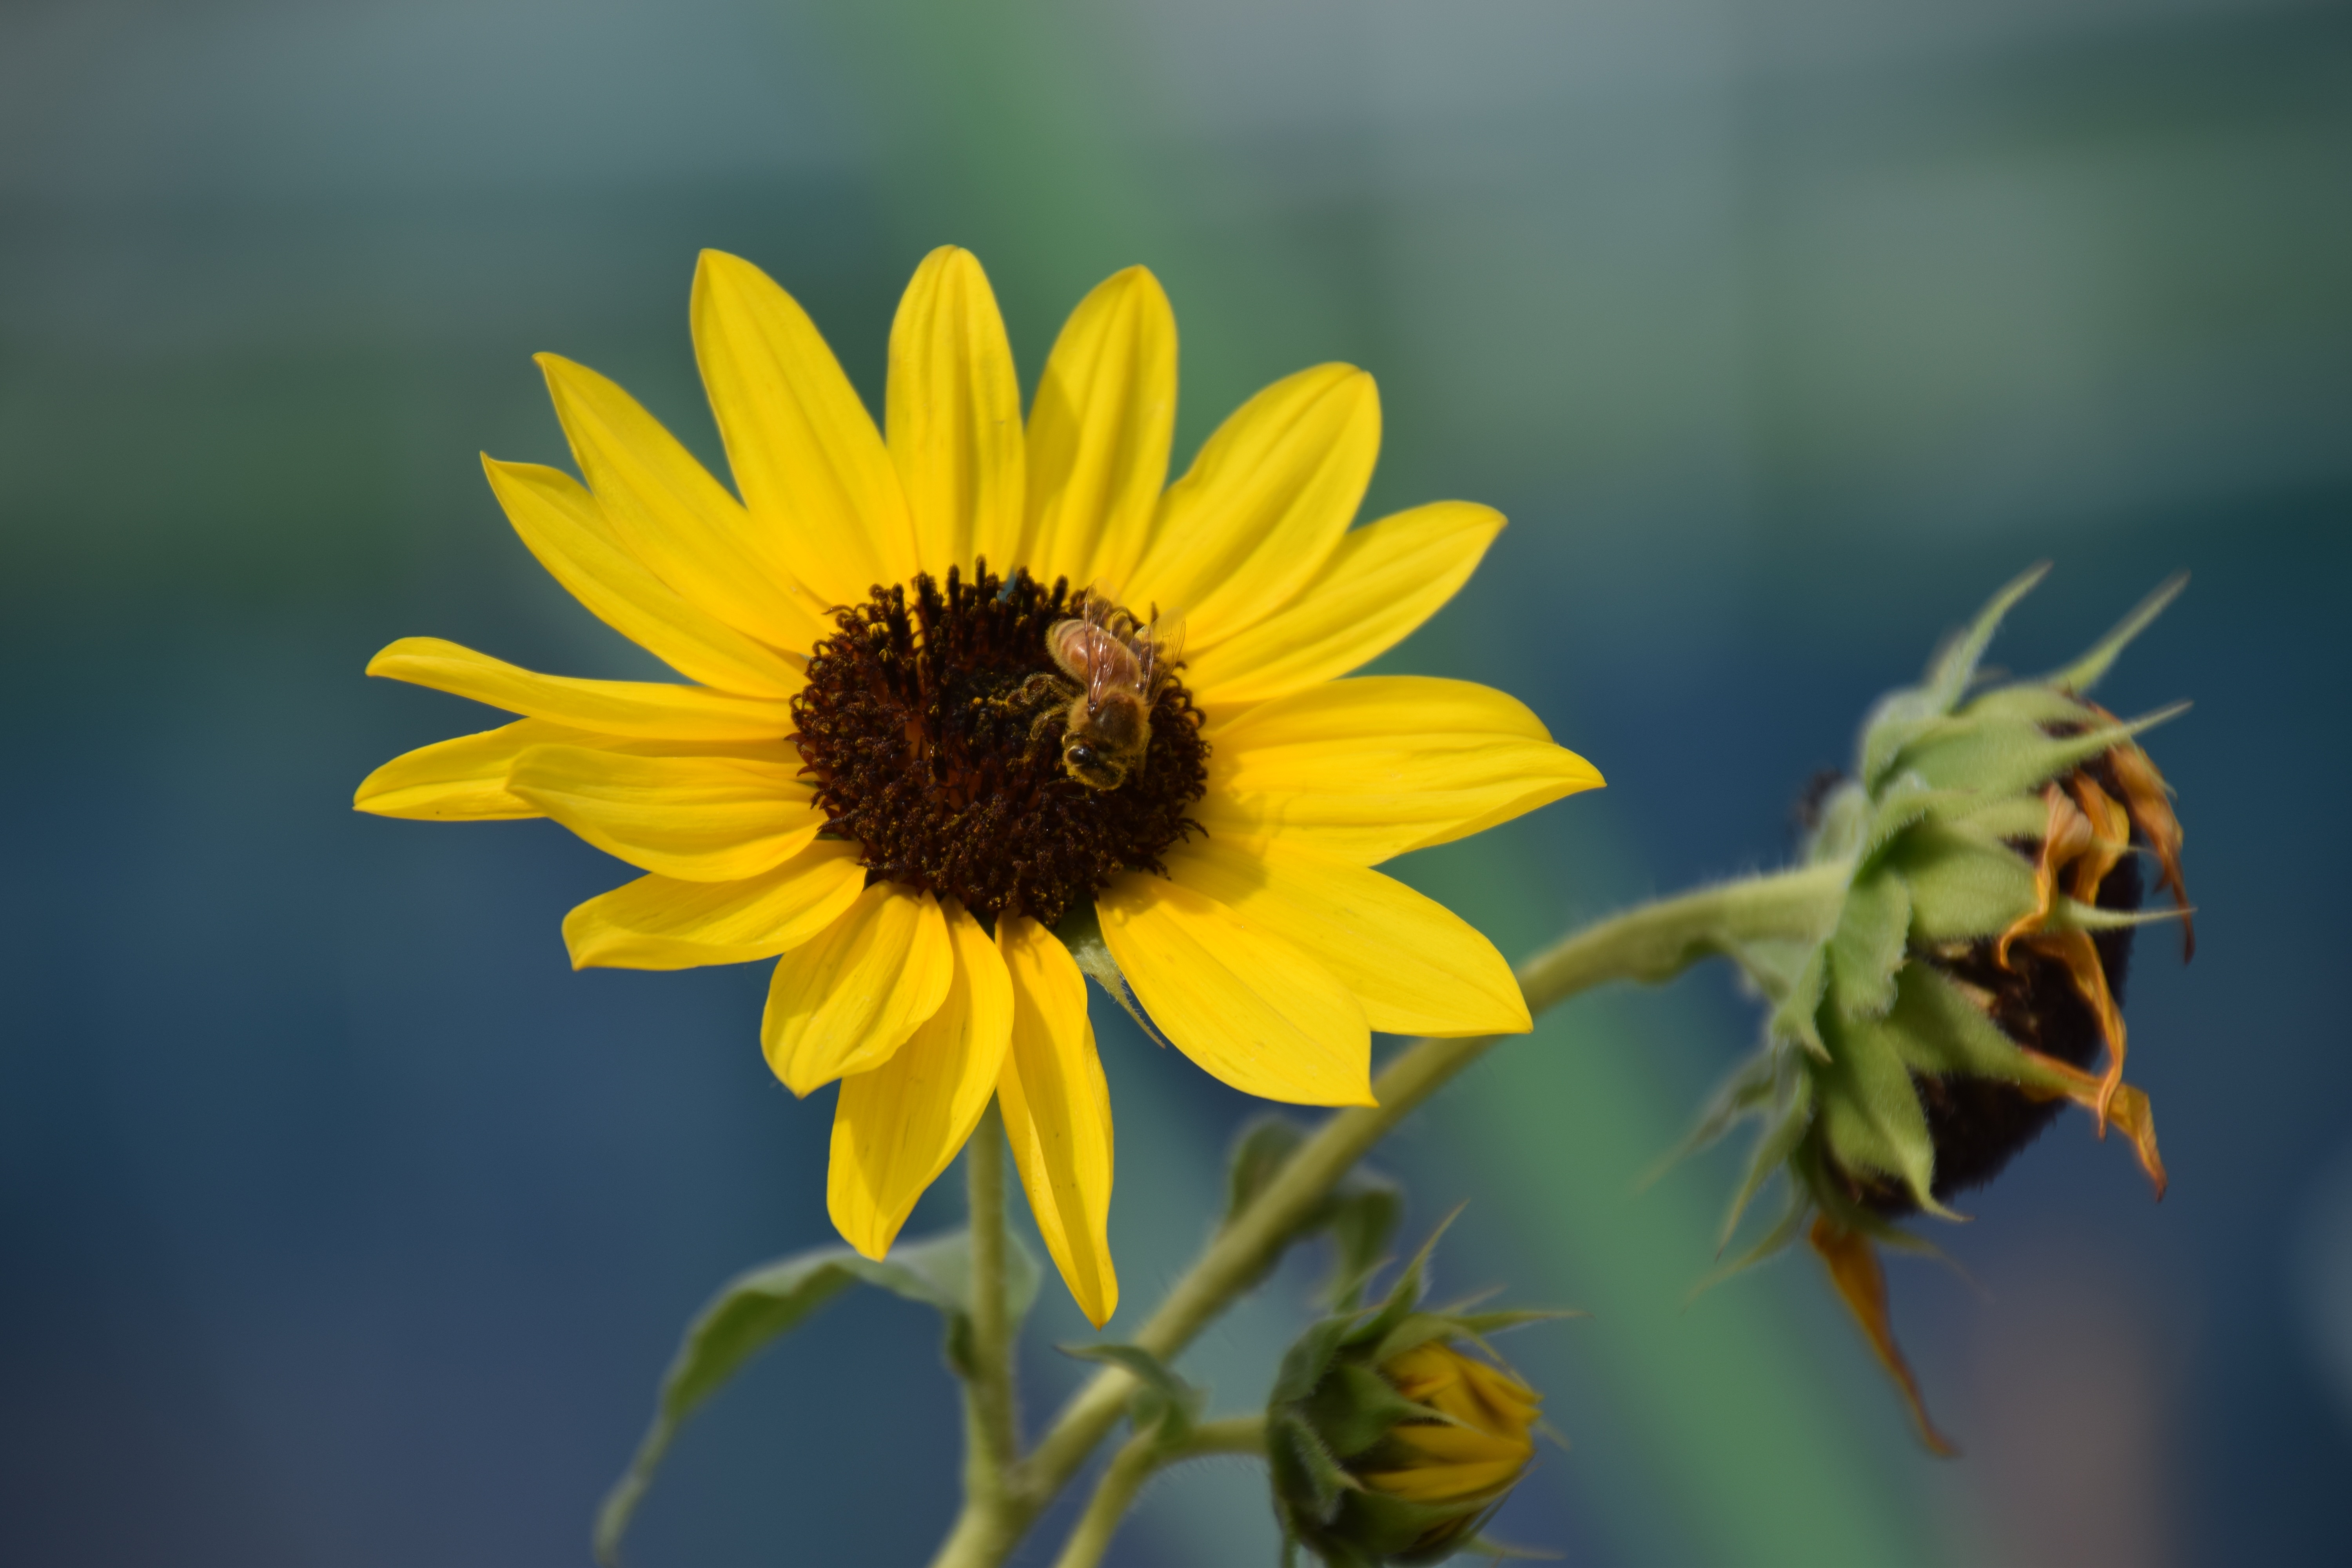
nature, plant, flower, petal, summer, spring, green, park, botany, yellow, garden, flora, sunflower, wildflower, close up, sun flower, bees, macro photography, flowering plant, daisy family, plant stem, land plant, live n wick